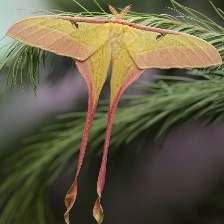
Species: COMET MOTH